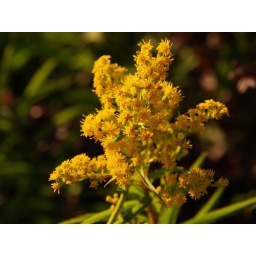
Yellow flower in yellow light